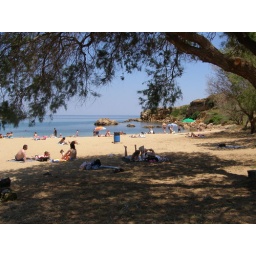
golden sand beach near inka supermarket agious apostolous hania chania